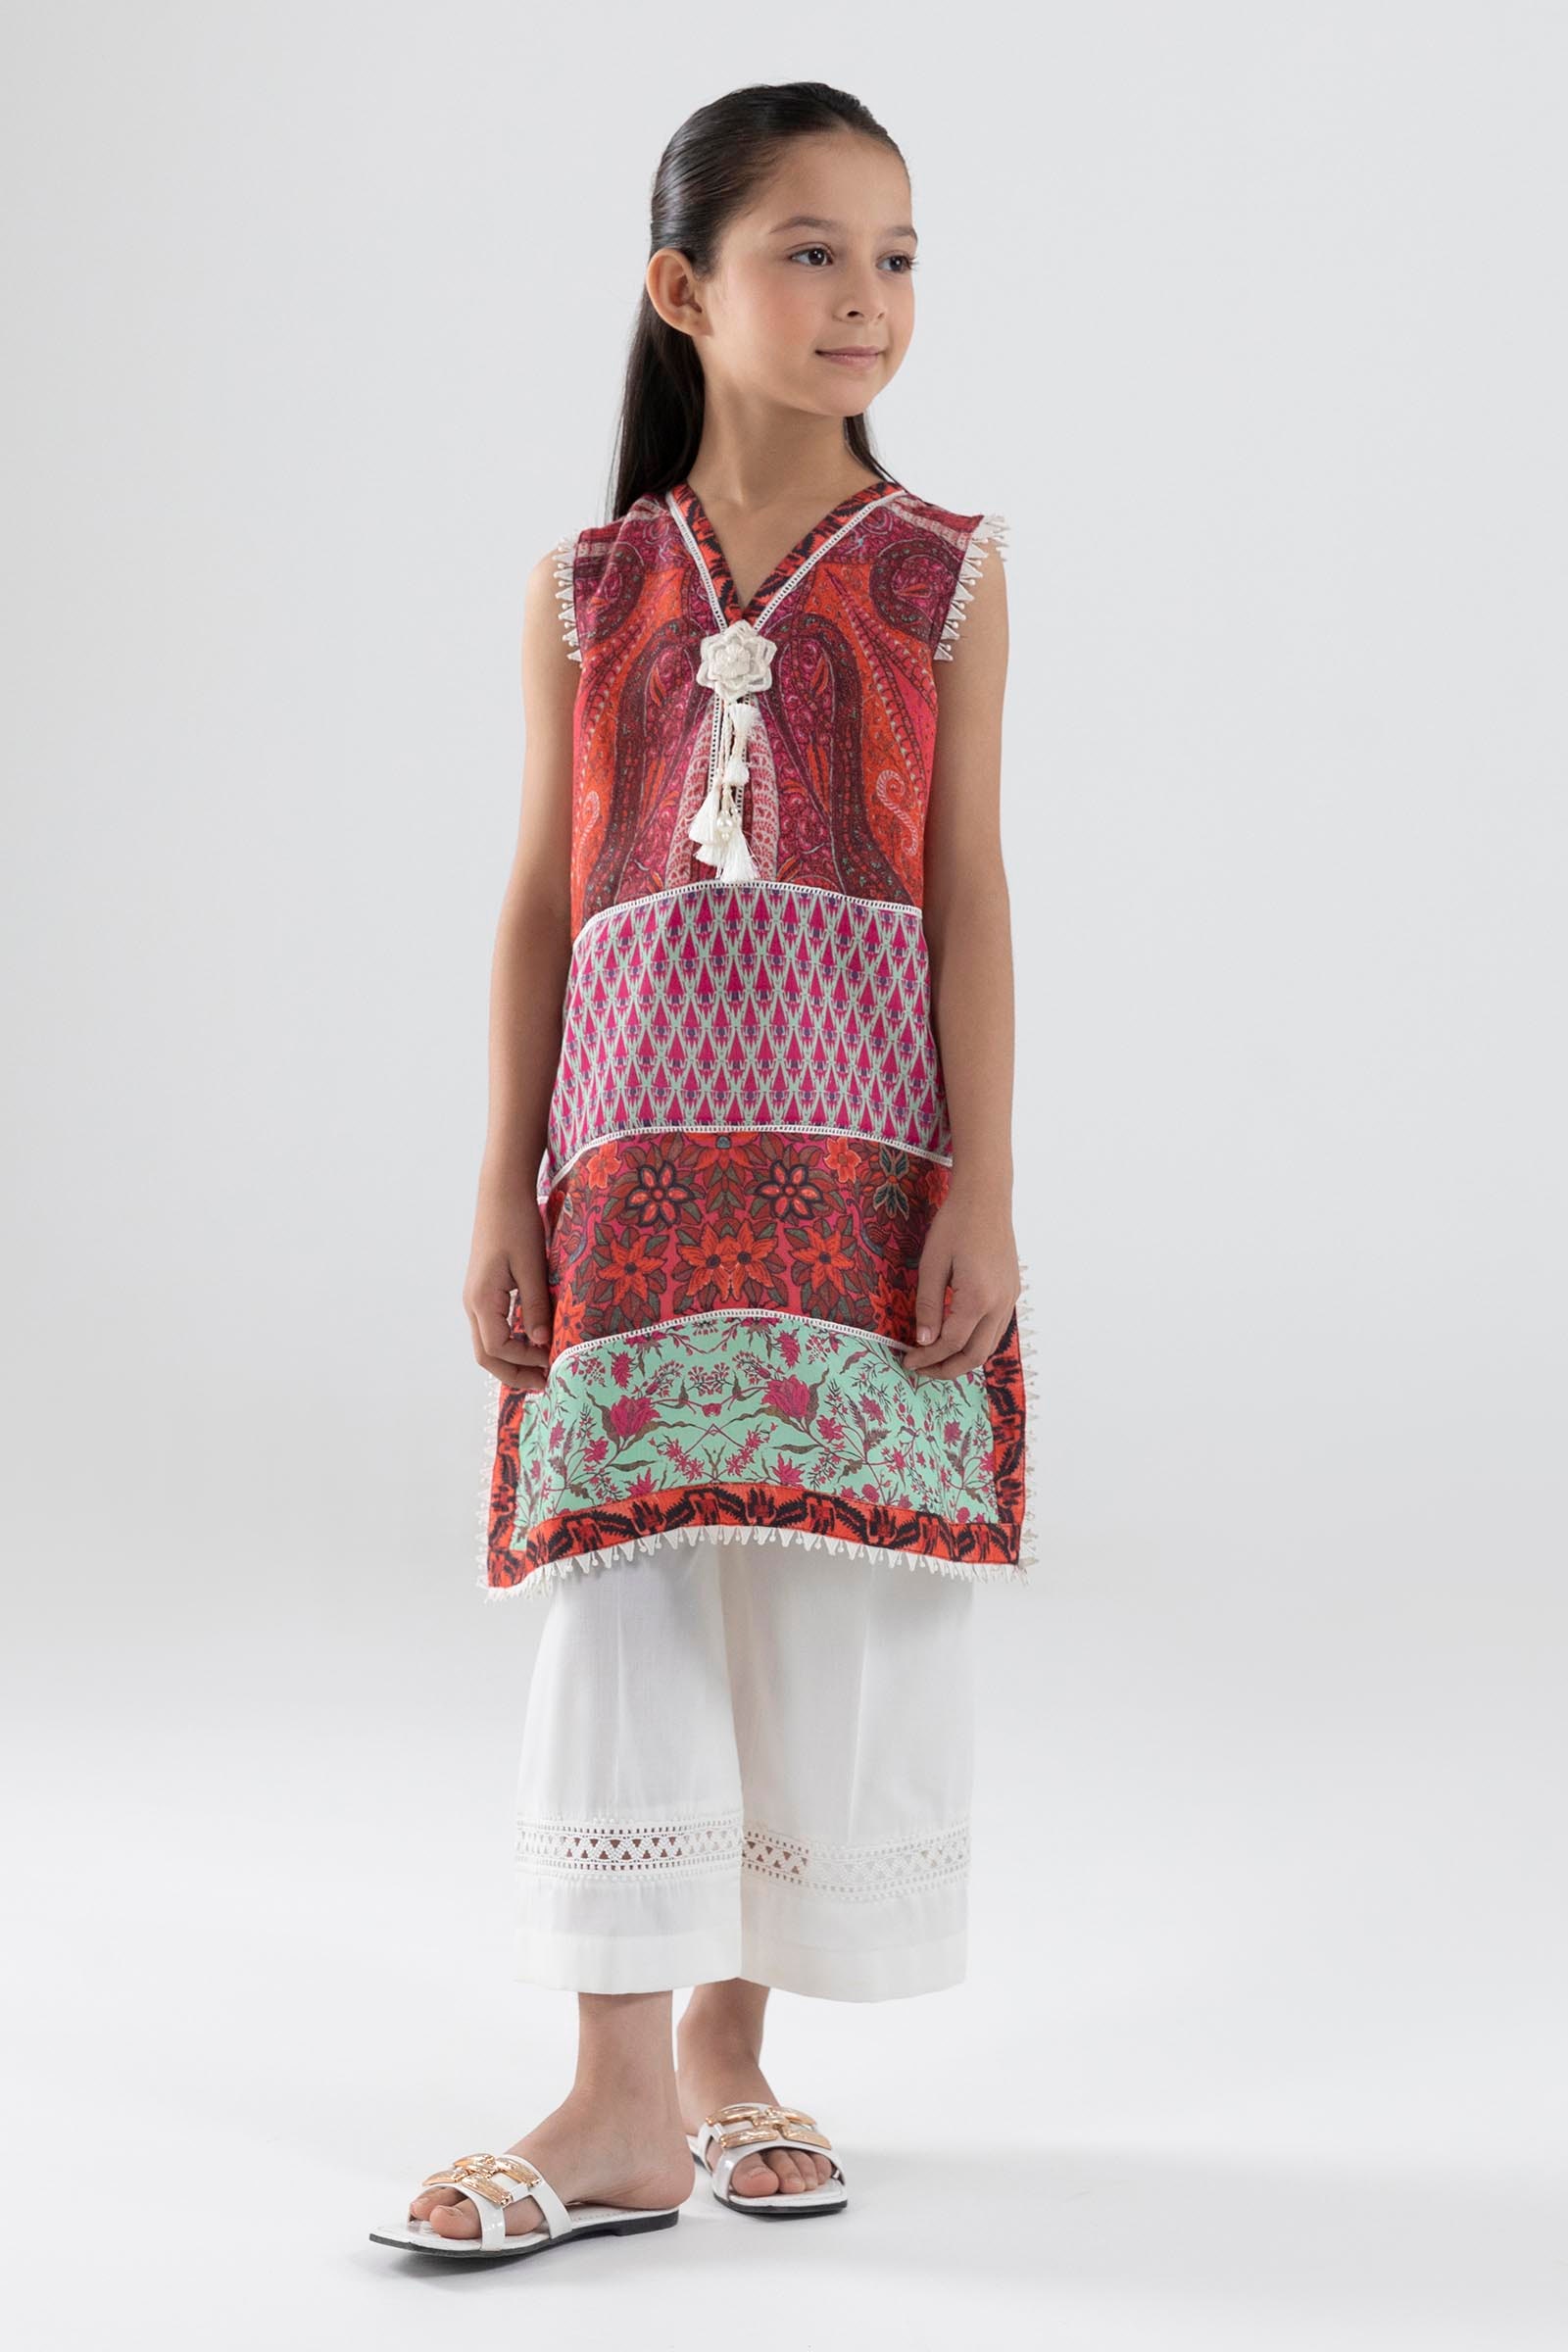
red multi embroidered tunic